Kaarma-Kirikuküla

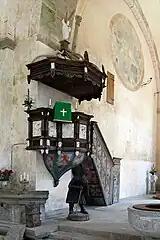
Interior view of the church.

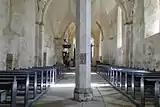
Incide the Kaarma Church

Kaarma Church in Kirikuküla village, originally dedicated to saints Peter and Paul, was built in 1260s, probably sometime after 1261 rebellion. It is a fine example of medieval church architecture on Saaremaa. It was built in an early Gothic style, with some details still in the Romanesque style. The church is a typical example of the type of churches that were built in the Bishopric of Saare-Lääne, with a simple nave and a narrow choir. The church was rebuilt subsequently during the whole Middle Ages, partly as an effort to steady the church which is built on unstable ground. The steeple dates from the 15th century, as do the present vaults. An oddity is the room with a fireplace built above the vestry. Originally, this room may have served as a refuge in times of trouble, but later probably served visiting pilgrims from nearby Gotland. Similar arrangements are found in other medieval churches on Saaremaa.